Origin Systems

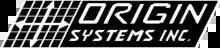
The 1980s version of the Origin Systems logo

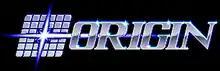
The 1990s version of the Origin Systems logo

Origin employed many young game developers over its tenure who have since gone on to leading roles in numerous game development companies, especially in Austin.